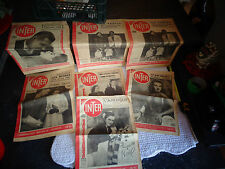
Label: paper